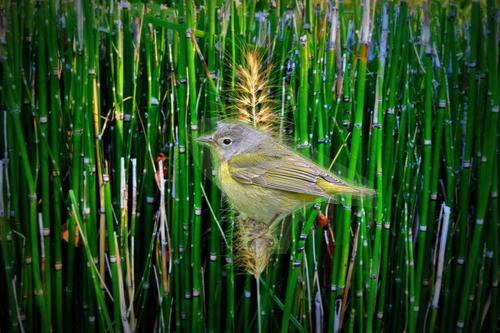
Bird species: Nashville_Warbler
Bird type: landbird
Background: land